House of Slaves

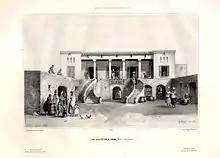
What is now the House of Slaves, depicted in this French 1839 print as the "House of signare Anna Colas at Gorée", painted by d'Hastrel de Rivedoux.

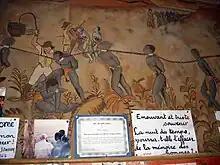
A wall in the Museum: a mural depicting slaves being herded in the African bush by Europeans, a photo of Joseph Ndiaye with Pope John Paul II, a certificate from a US travel agency, and an aphorismone of many that cover the wallsby Ndiaye. This one reads "Moving and sad memory / Night of times / How will it be erased from the memory of Men?".

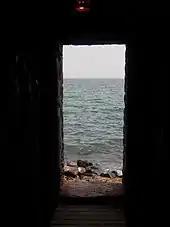
Door of No Return

The building was constructed around 1776 by Nicolas Pépin, brother of the influential signare Anne Pépin. The House is more associated with Nicolas's daughter, Anna Colas Pépin, a signare who lived in the home in the early 19th century. Senegalese signares were wealthy, colonial women traders. The Pépin family owned several ships and participated in the slave trade, with the house being used as a holding center to export enslaved Africans.